Nikitaras

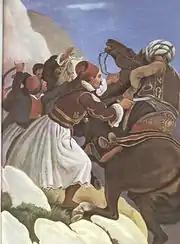
Nikitaras by Peter von Hess.

The date and place of Nikitaras' birth are disputed, but he is thought to have been born either in the village of Nedoussa (Νέδουσα) in the Peloponnesian province of Messenia or in Leontari in Arcadia circa 1784. He was a nephew of Theodoros Kolokotronis, the most important Greek military leader of the Revolution. Turkish authorities tried to capture him, as well as Kolokotronis, but he escaped and joined his uncle in the British-held Ionian Islands.